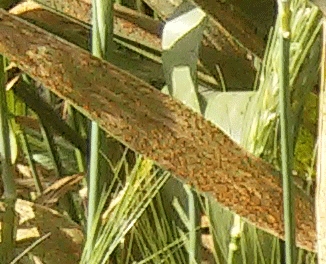
Label: Wheat___Brown_Rust